Sumner County, Kansas

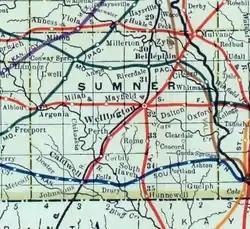
1915 Railroad Map of Sumner County

List of townships / incorporated cities / unincorporated communities / extinct former communities within Sumner County.